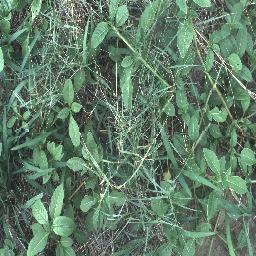
Label: negative